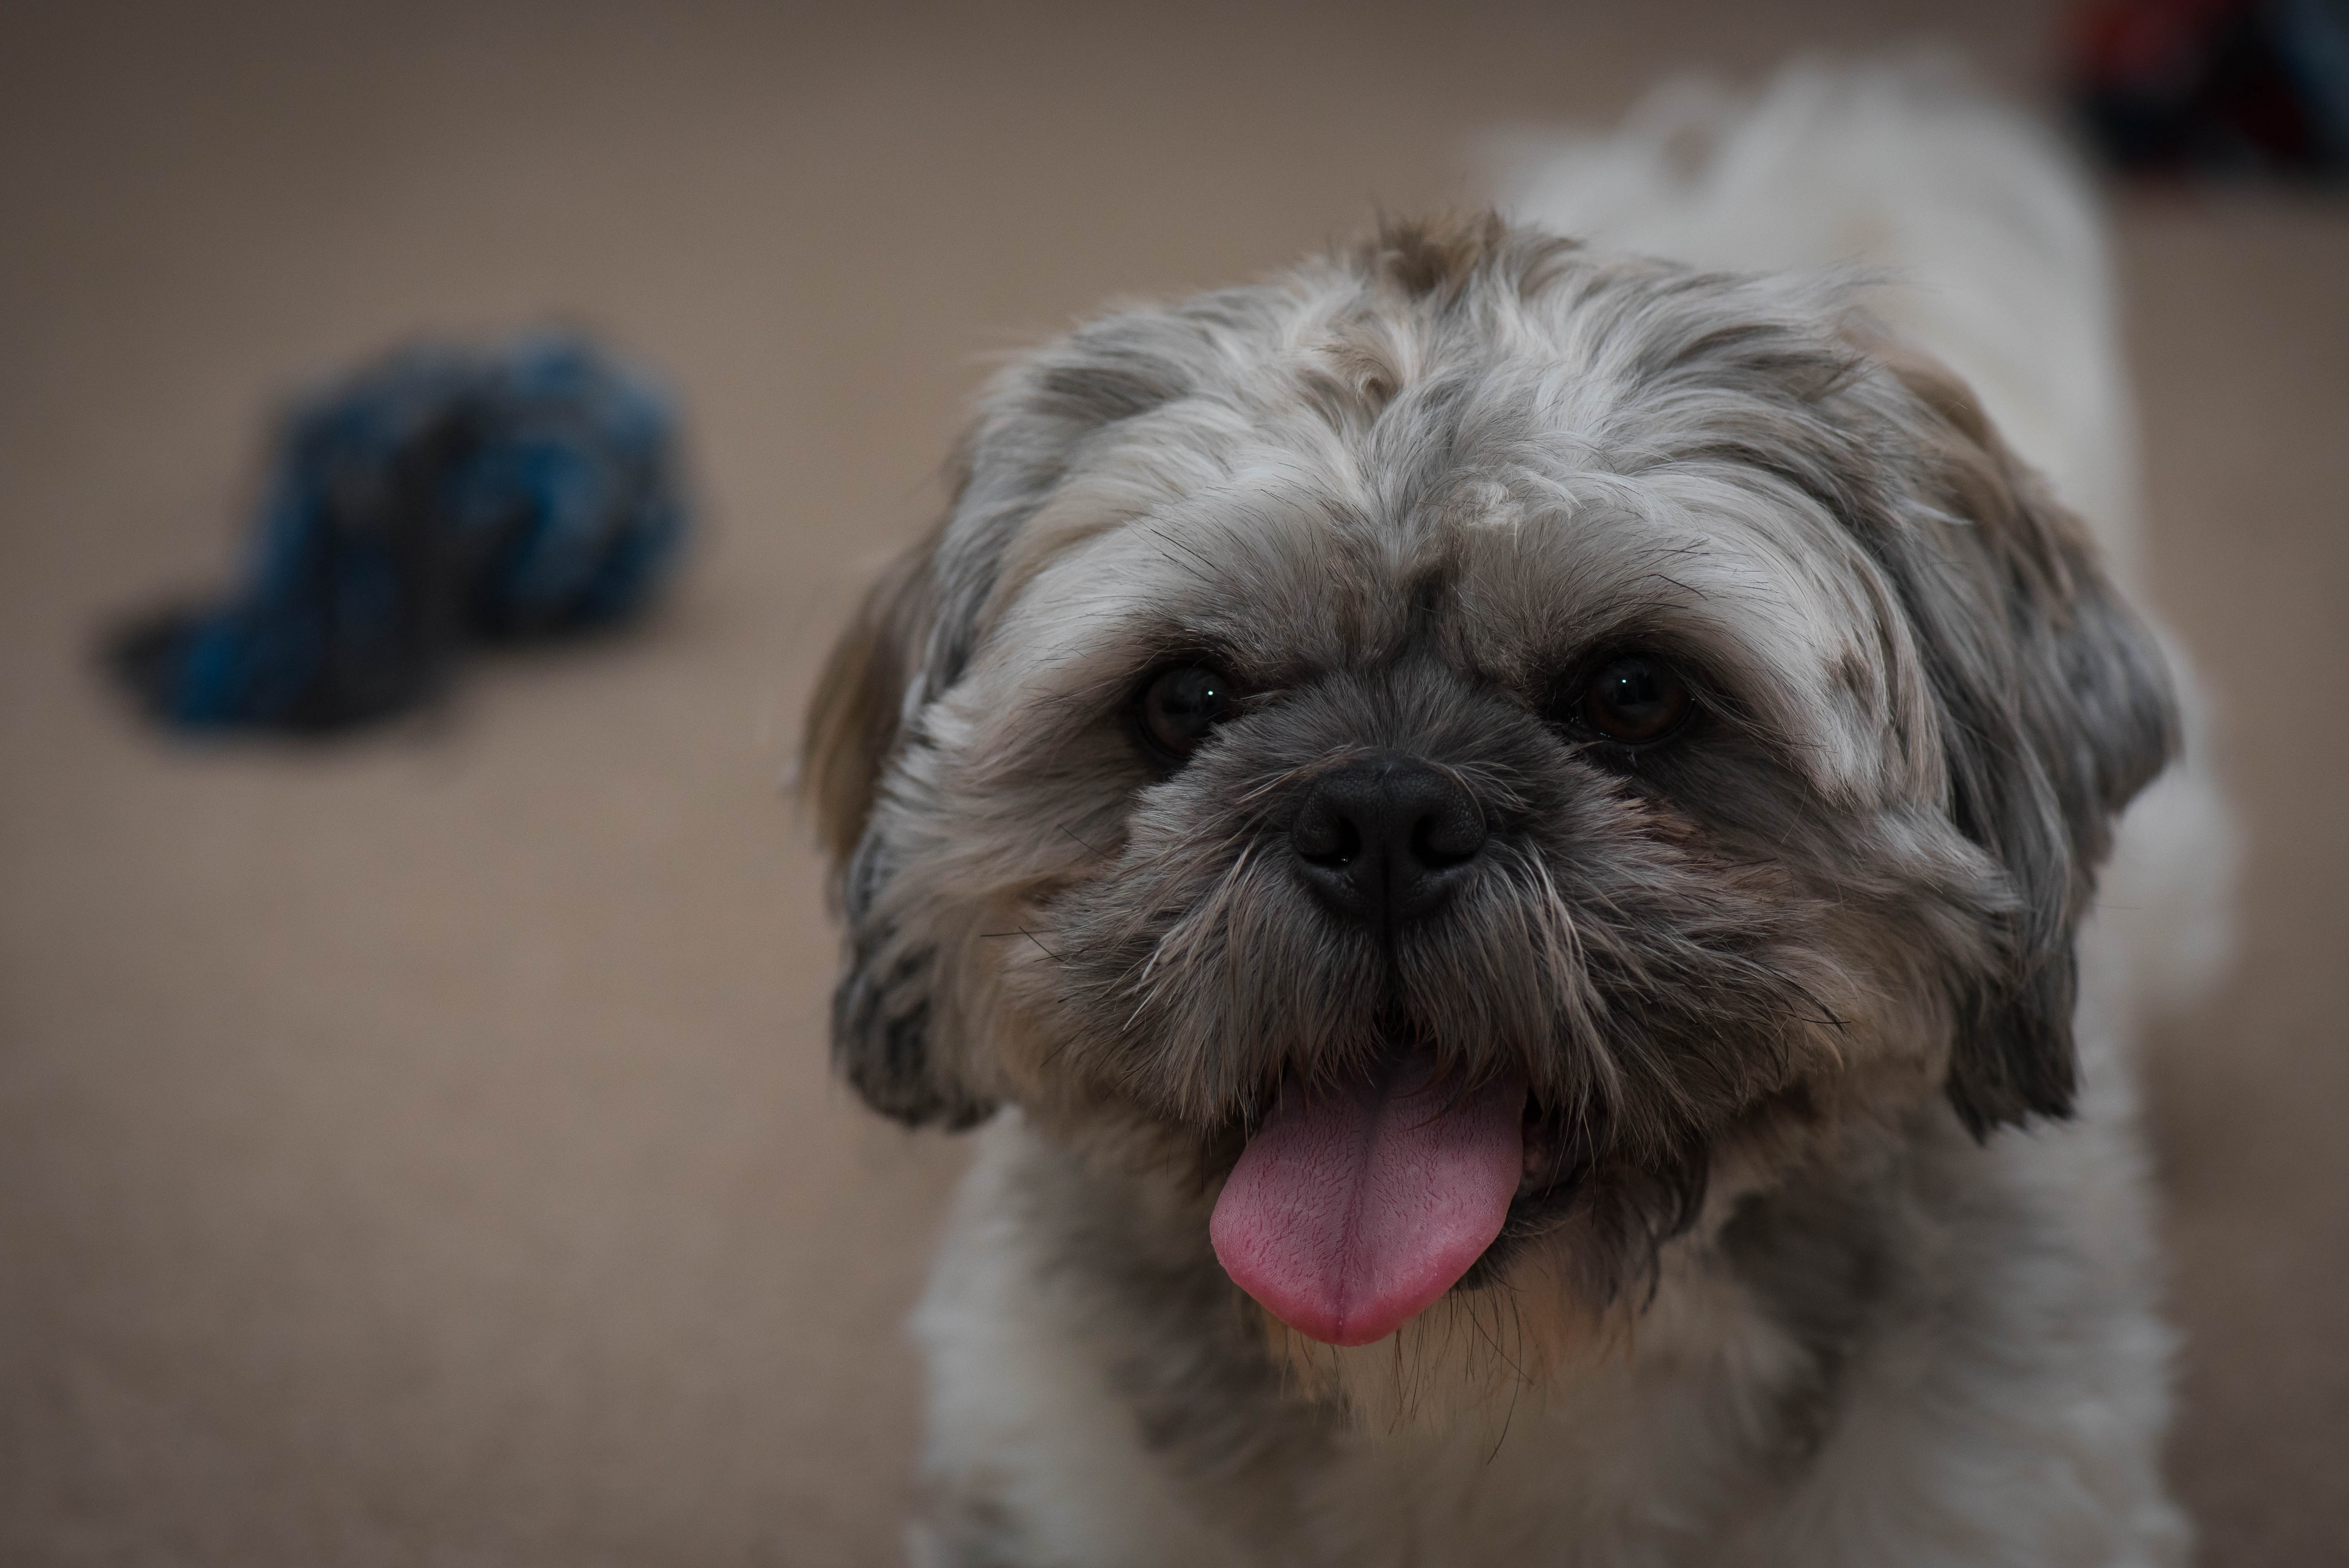
white, puppy, dog, animal, cute, canine, pet, mammal, face, happy, furry, vertebrate, tongue, domestic, adorable, dog breed, lhasa apso, purebred, shih tzu, dog like mammal, schnoodle, dog crossbreeds